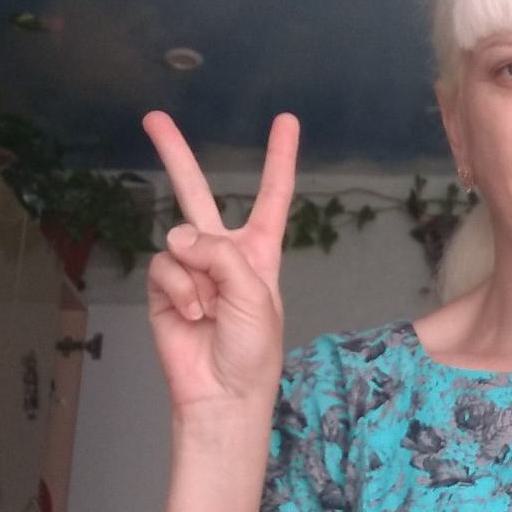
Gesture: peace